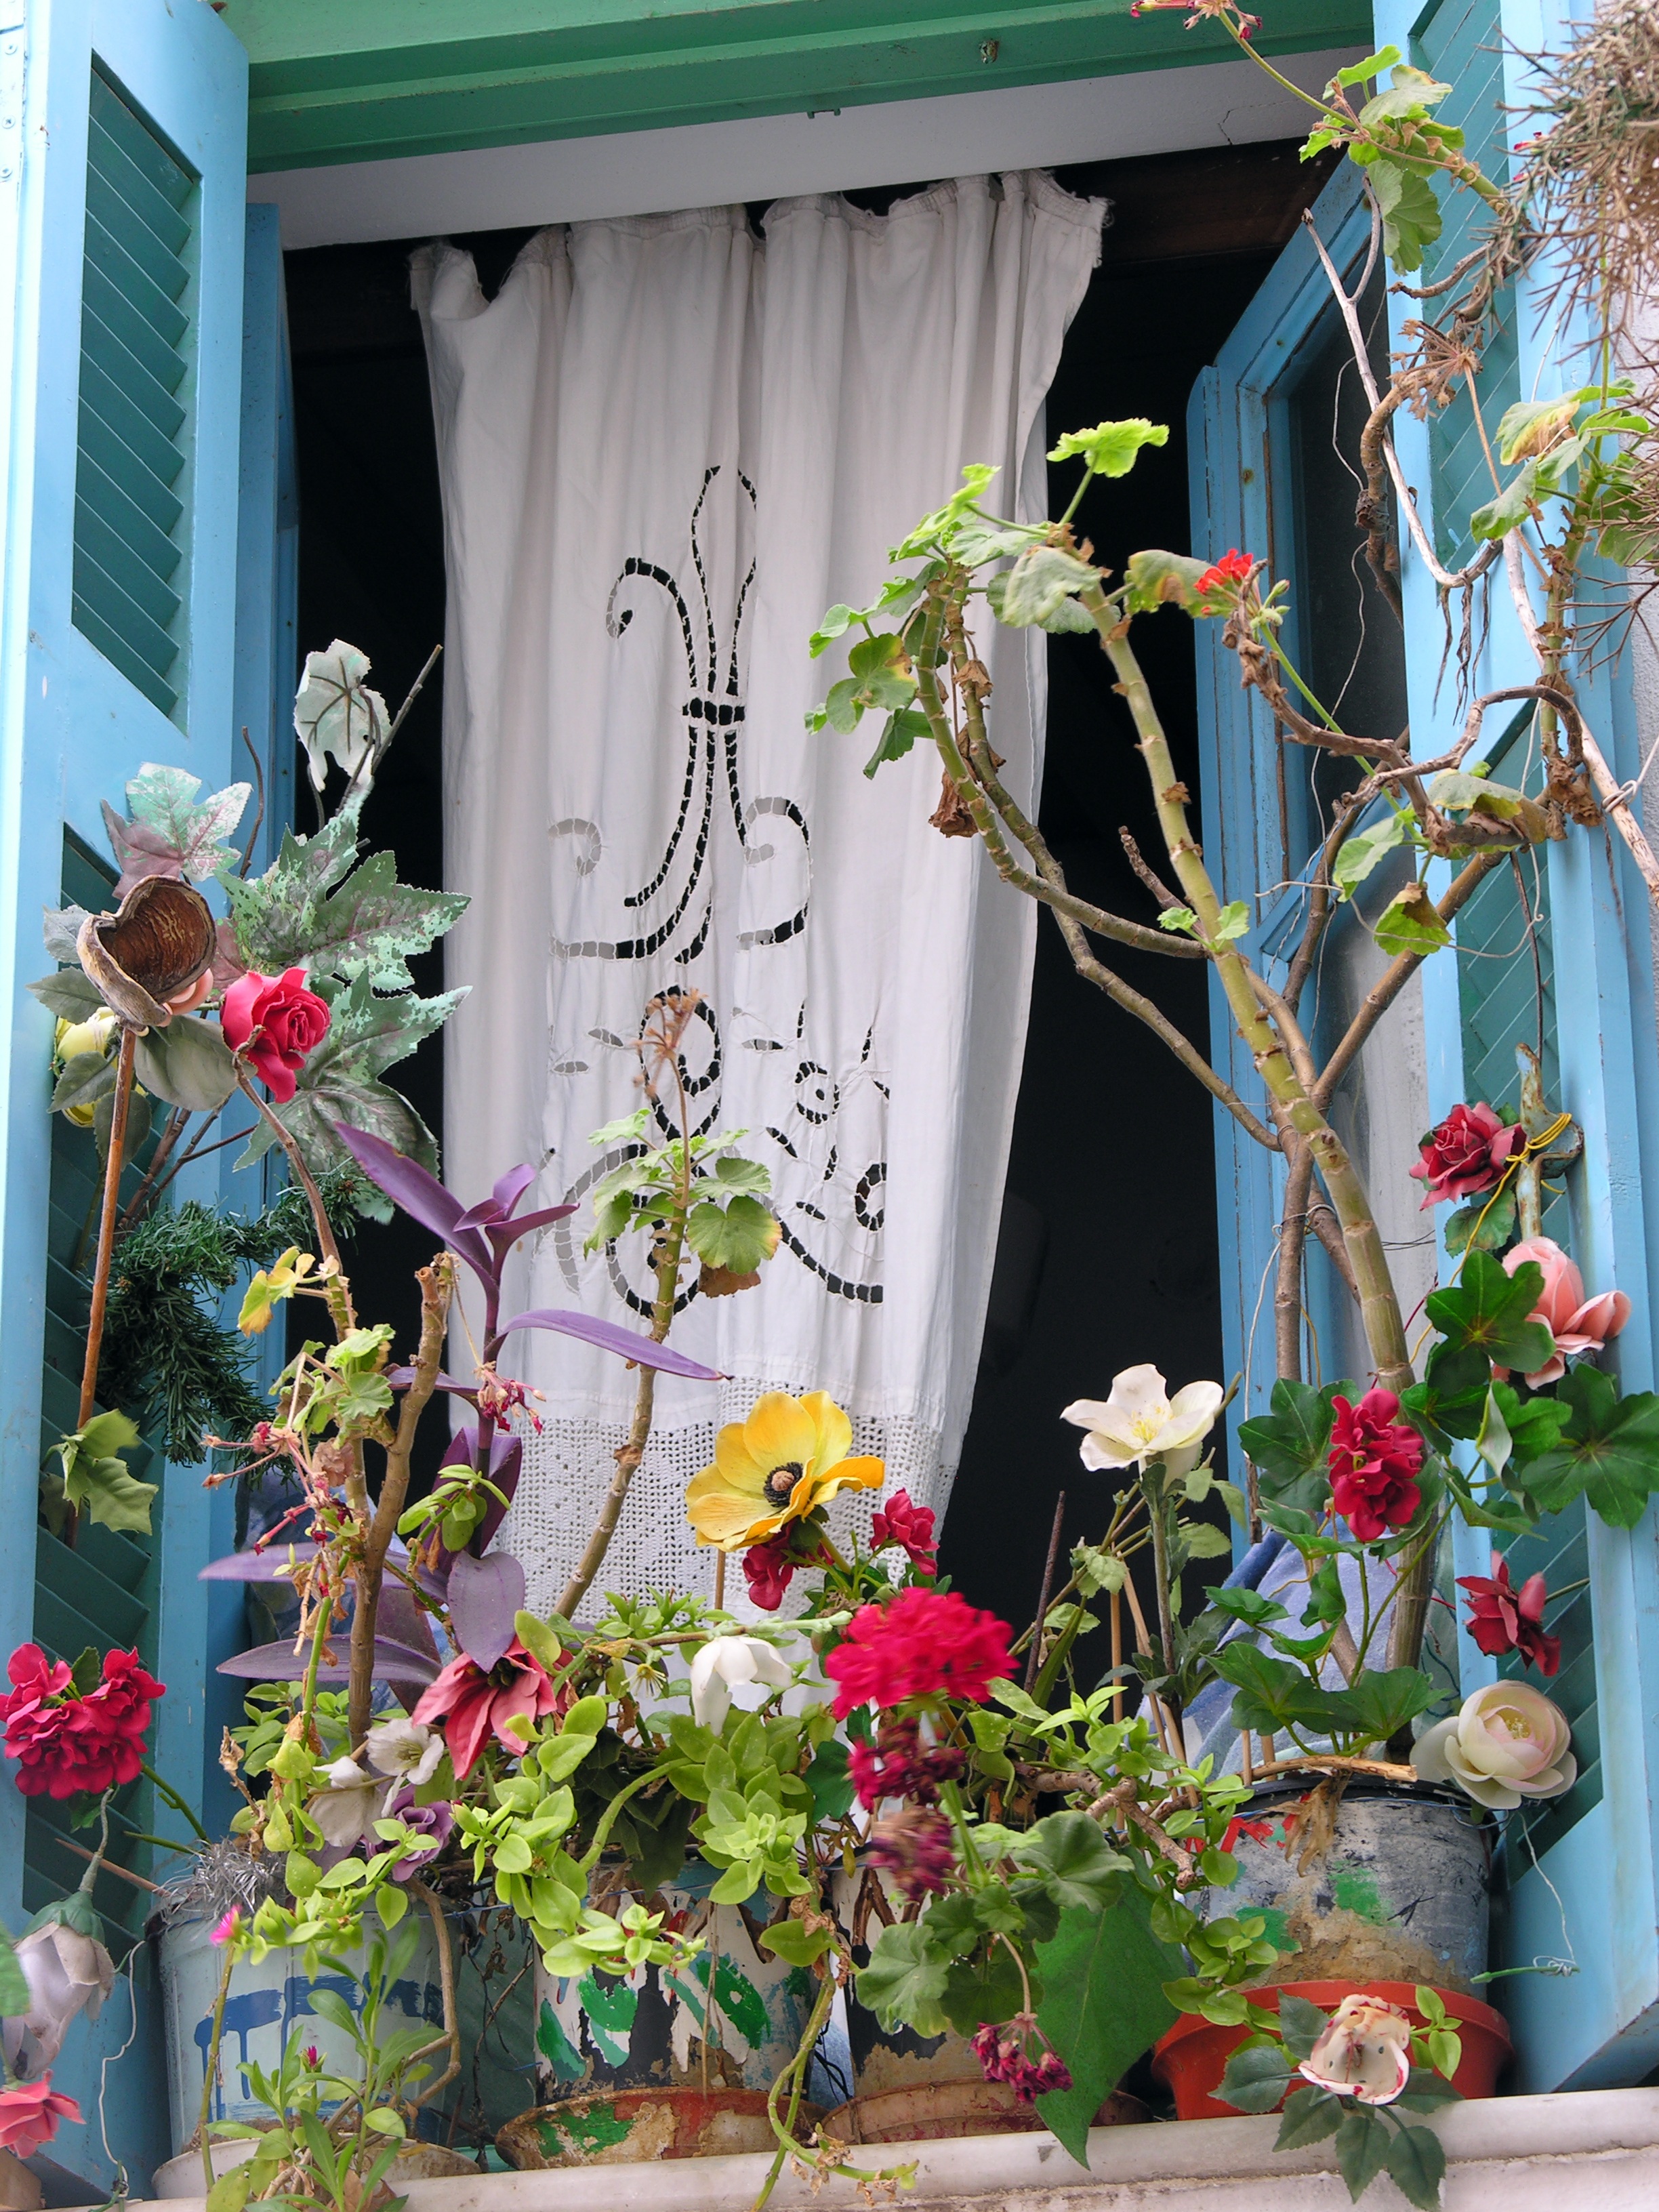
flower, window, spring, backyard, blue, garden, flora, plants, open window, art, colors, floristry, retail, ikebana, floral design, flower arranging